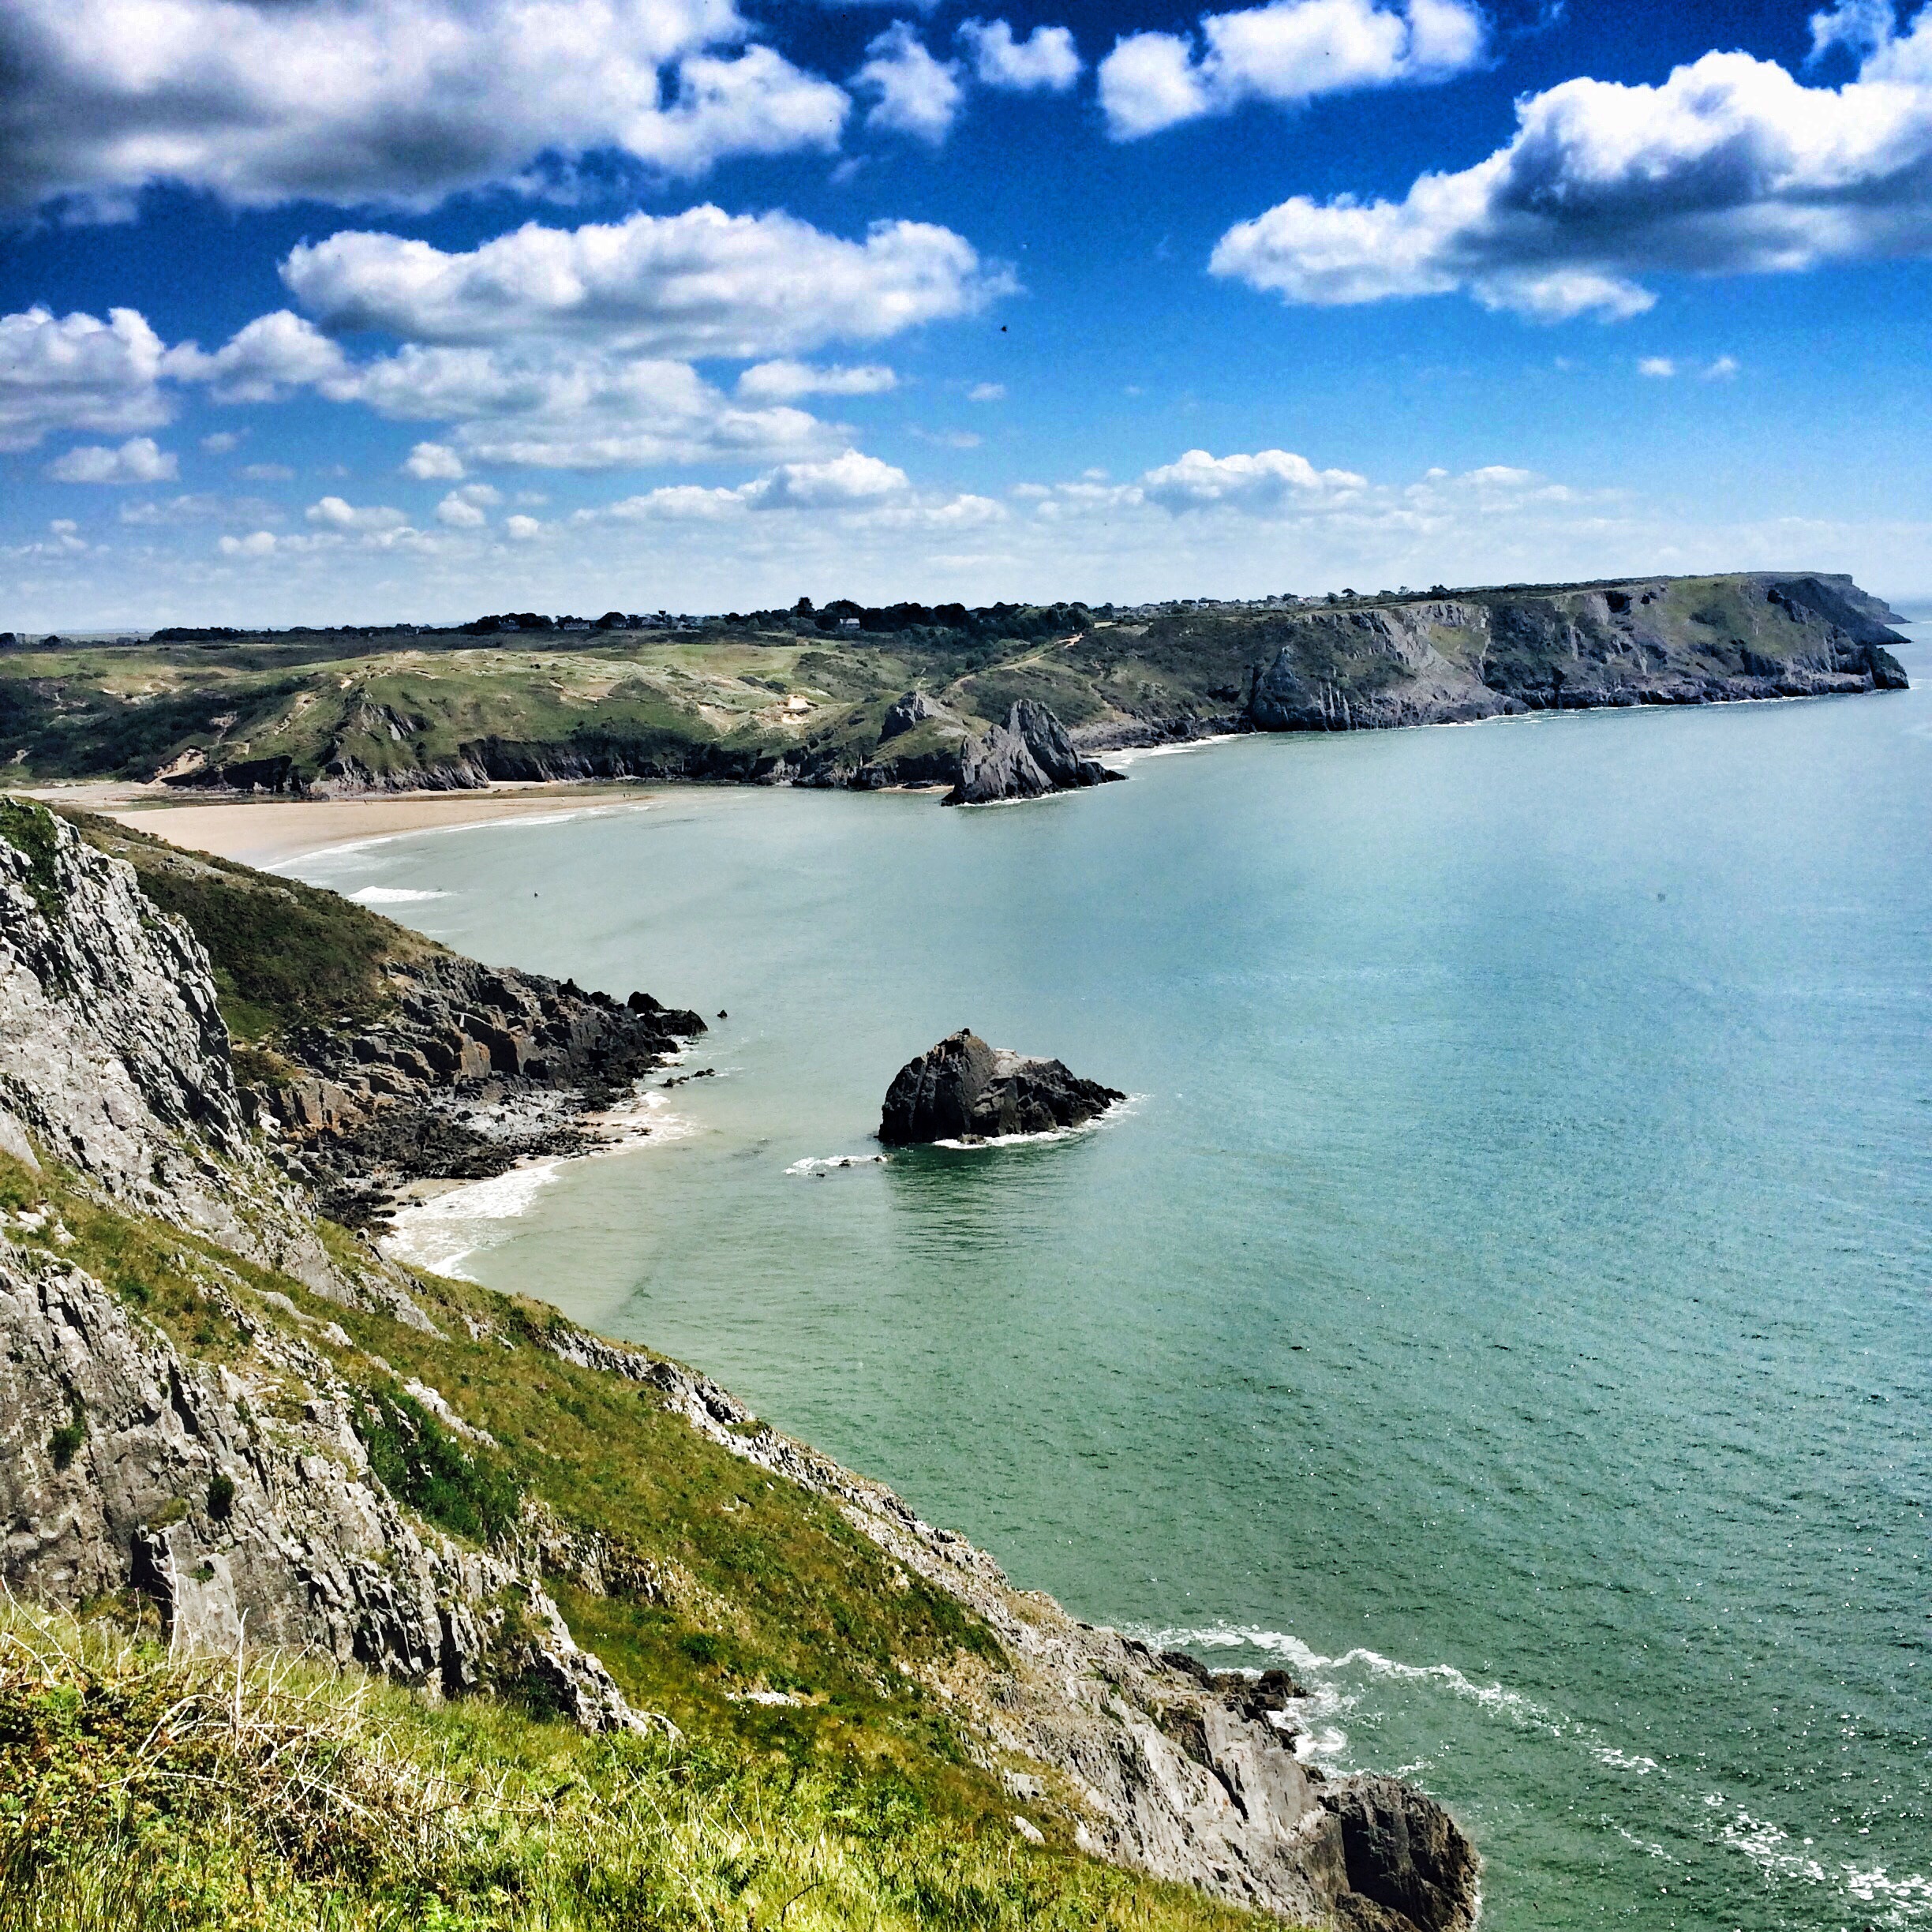
beach, landscape, sea, coast, water, nature, rock, ocean, horizon, mountain, cloud, shore, wave, summer, coastline, cliff, cove, seascape, bay, blue, reservoir, terrain, body of water, skies, cliffs, loch, cape, islet, landform, geographical feature